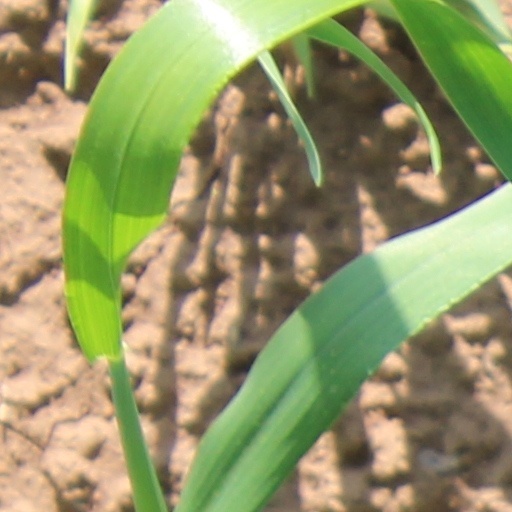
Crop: wheat